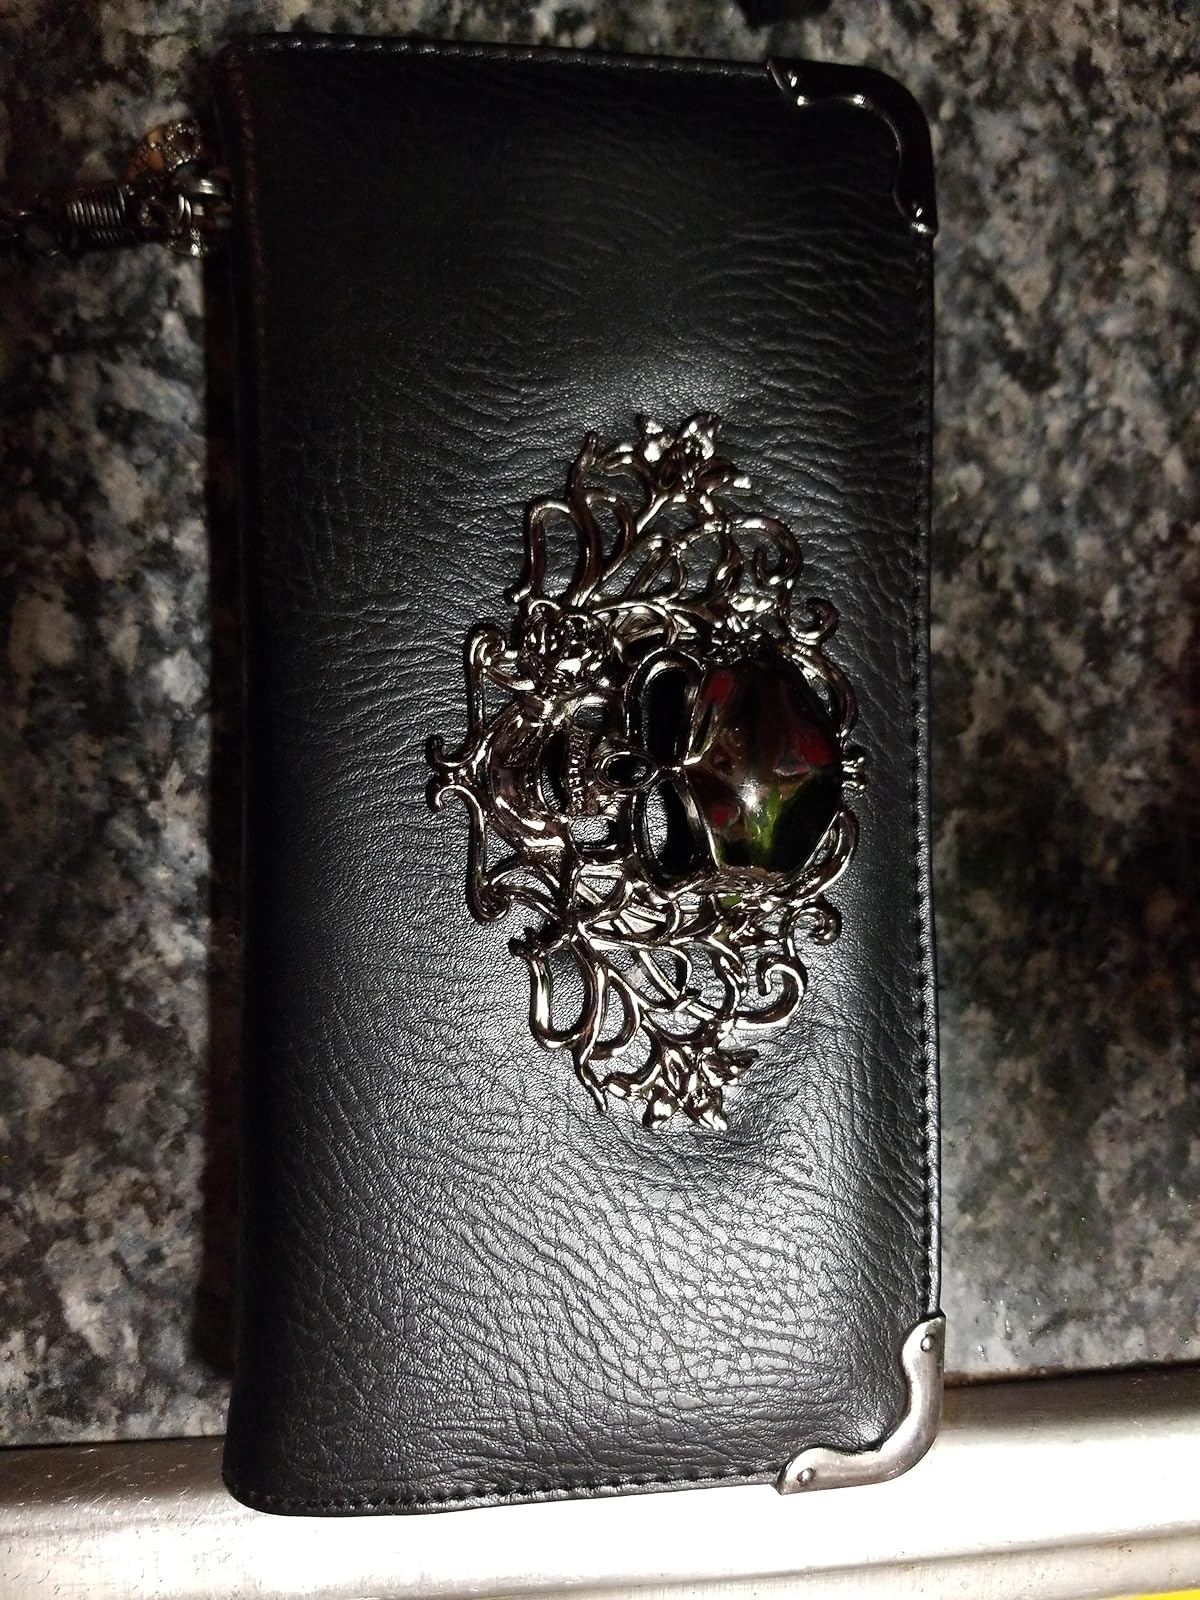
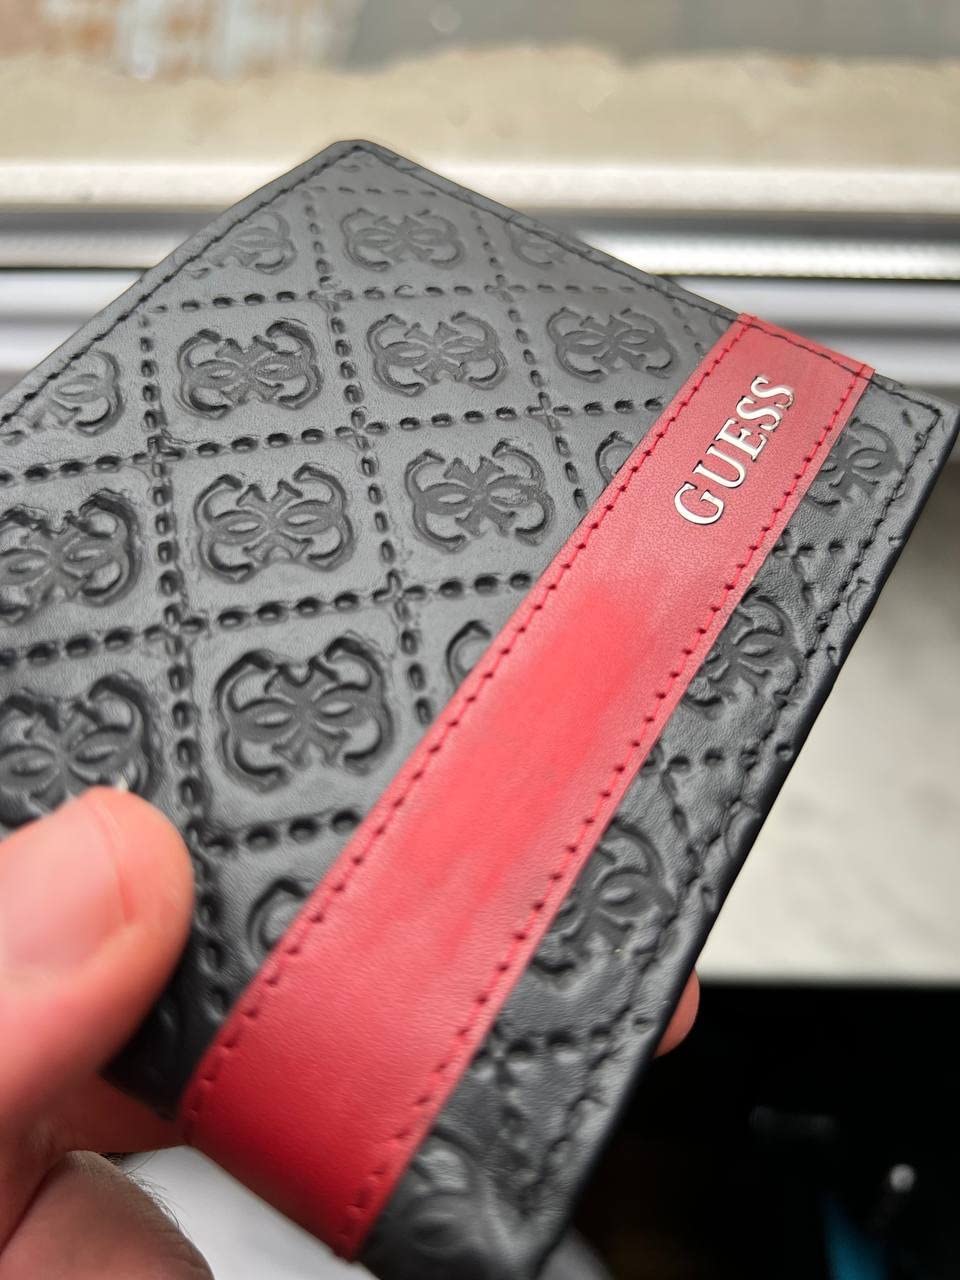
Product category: accessories_wallet
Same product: no